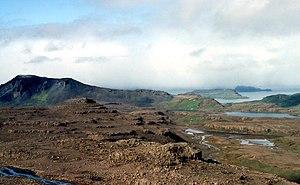
Site d'Armor à Kerguelen
Le volcan du Diable est une petite montagne de la grande Terre, l'île principale de l'archipel des Kerguelen, dans les Terres australes et antarctiques françaises. C'est un cône strombolien, de dimensions assez modestes, qui culmine à 315 mètres.